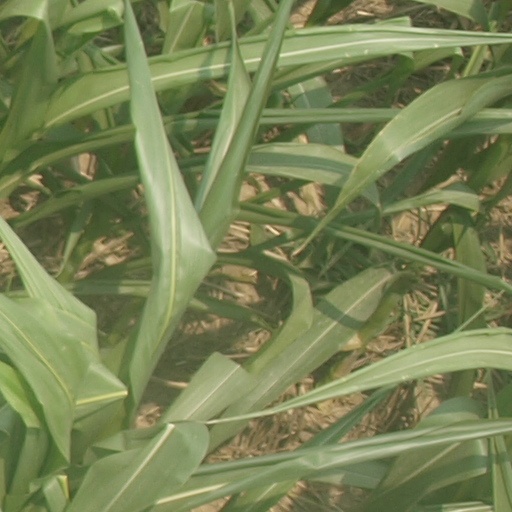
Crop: maize; corn